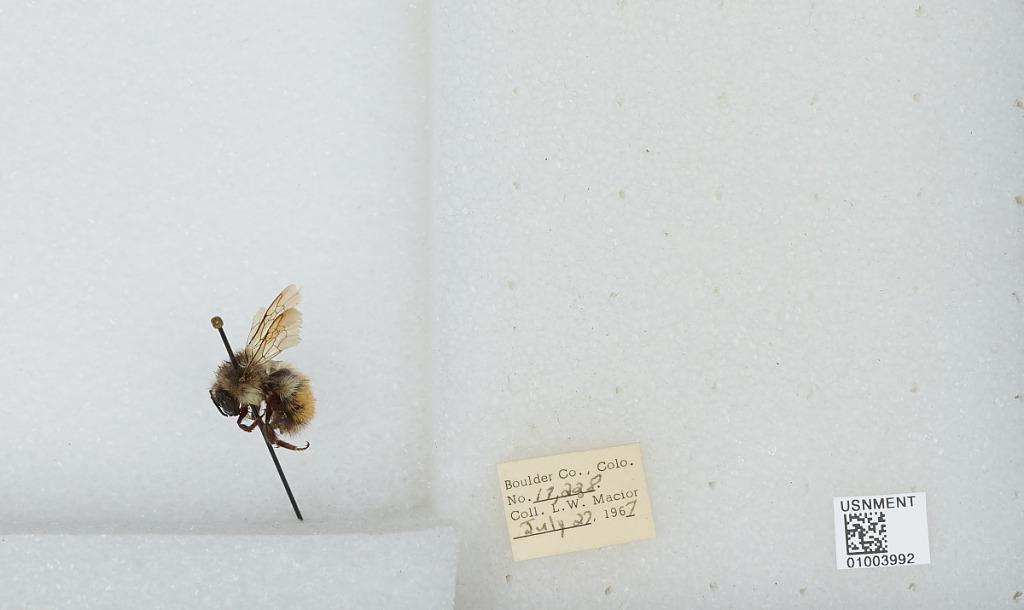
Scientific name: Bombus (Pyrobombus) melanopygus Nylander
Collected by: L. Macior
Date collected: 1967-7-27
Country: United States
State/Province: Colorado
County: Boulder
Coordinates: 40.015, -105.27